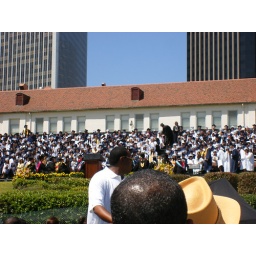
we were trying to be the stalkerazzi. guy in white shirt is master p